Australian Defence Force

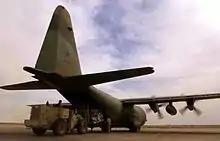
A RAAF C-130 Hercules being unloaded at Tallil Air Base, Iraq, during April 2003

In 1996, John Howard led the Liberal Party's election campaign and became prime minister. Subsequently, there were significant reforms to the ADF's force structure and role. The new government's defence strategy placed less emphasis on defending Australia from direct attack and greater emphasis on working in co-operation with regional states and Australia's allies to manage potential security threats. From 1997 the Government also implemented a series of changes to the ADF's force structure to increase the proportion of combat units to support units and improve the ADF's combat effectiveness.